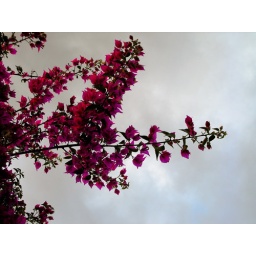
flowers in the sky